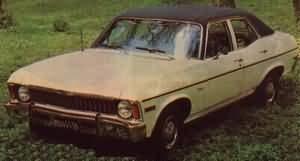
La Chevrolet Chevy II / Nova est une automobile fabriquée par Chevrolet et produite sur cinq générations de 1962 à 1979 puis de 1985 à 1988. La version Nova fut le meilleur modèle dans la gamme Chevy II jusqu'en 1968. La dénomination Chevy II fut abandonnée par la suite, Nova devenant la seule en 1969 avec la troisième génération. Construite sur la plate-forme X-body, la Nova fut remplacée par la Chevrolet Citation en 1979. Le nom Nova est revenu en 1985 jusqu'en 1988 désignant un modèle à traction avant basé sur la Toyota Sprinter.